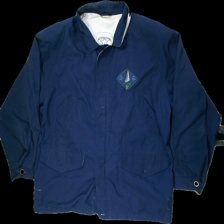
View: front
Type: Jacket
Category: Men
Brand: Not in the list
Brand text on label: Chinese Marine Club
Colors: Blue, White
Material: 61% poly, 39% cott
Cut: Regular
Season: Summer
Stains: Major
Price range: <50
Recommended usage: Export
Description: Blue and white Chinese marine club jacket, size unknown. Poor condition. Missing buttons.